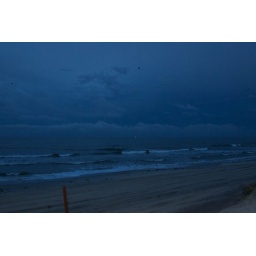
Storm clouds at dawn over beach